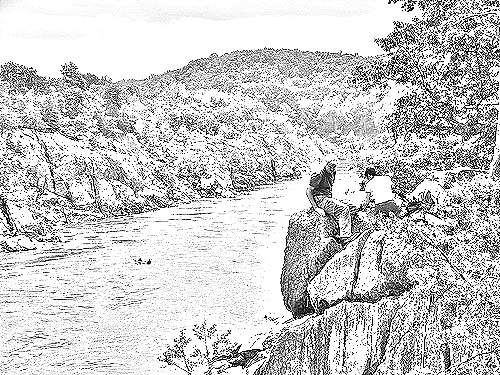
Portrait style: Sketch Portrait